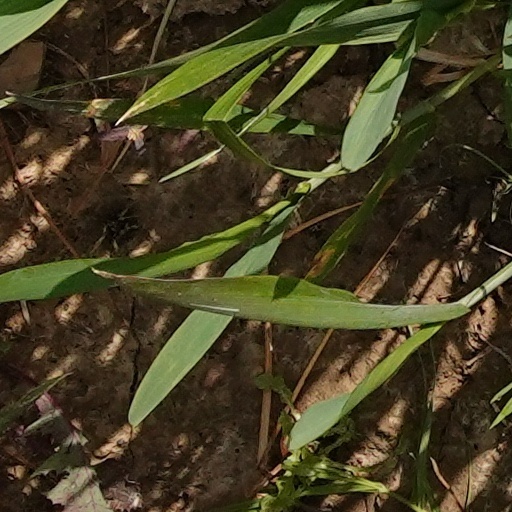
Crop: wheat